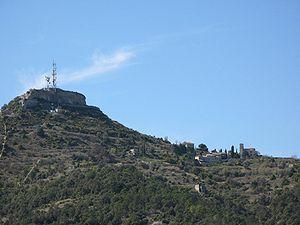
Village de sampzon (Ardèche)
Sampzon est une commune française située dans le département de l'Ardèche, en région Auvergne-Rhône-Alpes, dans la région du Bas-Vivarais.